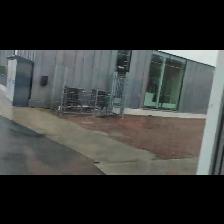
Label: NonHuman